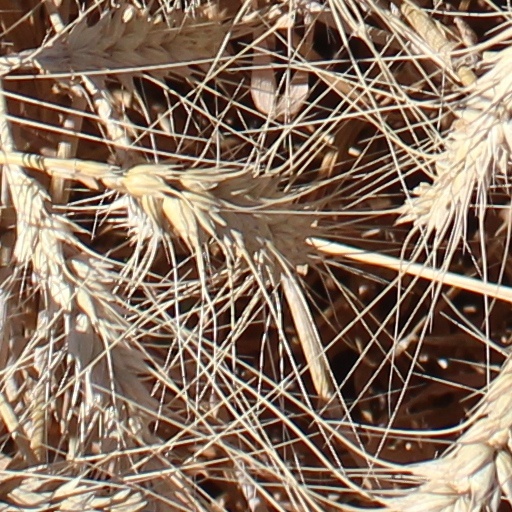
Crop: wheat